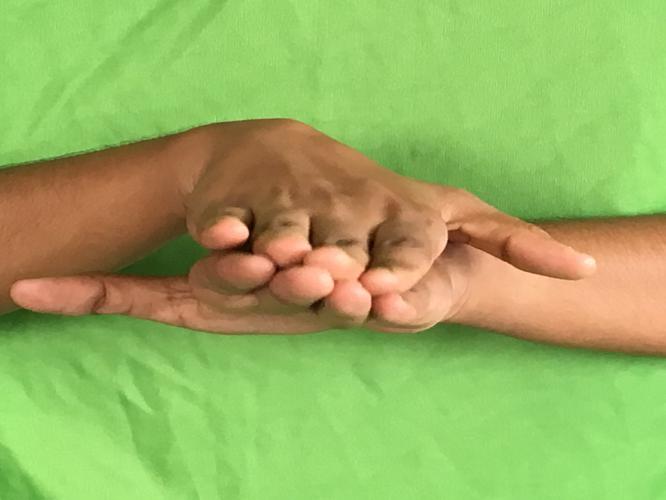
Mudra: Matsya
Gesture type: double_hand